Troop engagements of the American Civil War, 1861

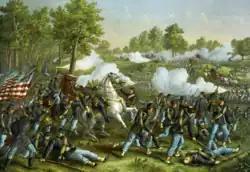
"Battle of Wilson's Creek" by Kurz and Allison

In the Eastern Theater, there were two major campaigns in Virginia. The first, the Western Virginia Campaign, started in May. Union forces commanded by Major General George B. McClellan invaded western Virginia and drove the Confederate forces from the area following a series of small skirmishes. Although these fights involved only a few hundred men on either side, the newspaper coverage of the campaign turned McClellan into a national hero. After McClellan was transferred to command the Army of the Potomac, Confederate General Robert E. Lee was assigned to drive the Union forces out of the state but failed to do so at Cheat Mountain and in the Kanawha Valley; Lee was subsequently transferred to other duties in November. The other major campaign ended with the First Battle of Bull Run on July 17, when Union forces commanded by Major General Irvin McDowell attacked the Confederate Army of the Potomac, commanded by Brigadier General P.G.T. Beauregard; although initially successful, Confederate reinforcements from the Shenandoah Valley routed McDowell and forced him back to Washington, D.C. McDowell was replaced by McClellan, who renamed his force the Army of the Potomac and spent the rest of the year training his men and stockpiling supplies, despite pressure from the Union government to launch an offensive as soon as possible. There were several minor skirmishes in Virginia during the remainder of the year, the most significant being the Battle of Ball's Bluff, due to the death of Colonel Edward Baker, a senator from Oregon. Outrage in Congress over his death led to the creation of the Joint Committee on the Conduct of the War, which was used by the Radical Republicans in Congress in an attempt to prosecute the war according to their views.